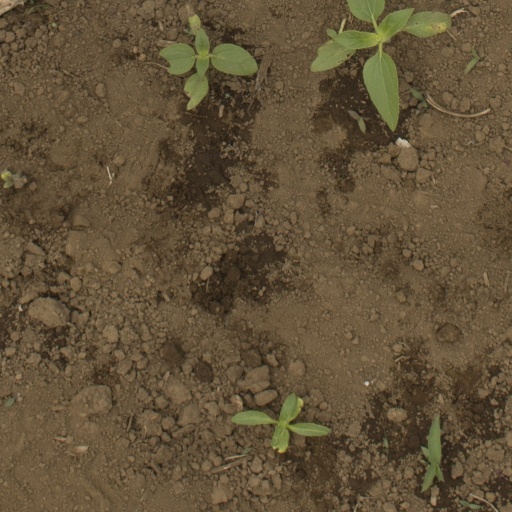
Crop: Jerusalem artichoke